Cajemé

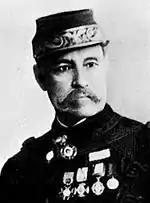
President Porfirio Diaz - c. 1887

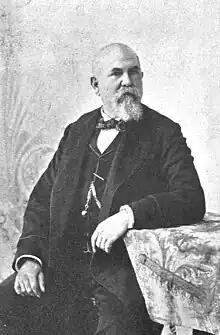
General Ángel Martínez, c. 1900, who fought against the Yaquis

One of the many battles during this period was the Battle of Capetamaya, which took place on October 15, 1882. Cajemé, as he was now known, was holding a meeting with the indigenous Mayo in the vicinity of a place called Capetamaya in Sonora. Colonel Augustine Ortiz, who was a landowner in the area of the Mayo people, and who was also the brother of then governor of Sonora Carlos Ortiz, who had succeeded Pesqueira, attacked the assembly with elements of the Mexican Army. Ortiz reported that about Yaqui and Mayo 2,000 soldiers led by Cajemé faced his group of 300 men. The Yaqui's forces were scattered after losing 200 men, and Cajemé was wounded, losing part of his right index finger. The attack was seen by many as unnecessary, and led to public criticism against the new governor and his brother, which became so intense that it resulted in the dismissal of Carlos Ortiz as governor of Sonora